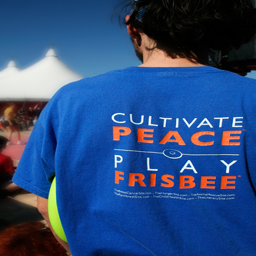
A man wears a blue t-shirt and in the background is the blue sky and white tents.
The back of a person's shirt is shown near other people.
a person with a blue shirt is holding a frisbee
A man is wearing a blue frisbee tee shirt.
A person wears a t-shirt that has a slogan on it.